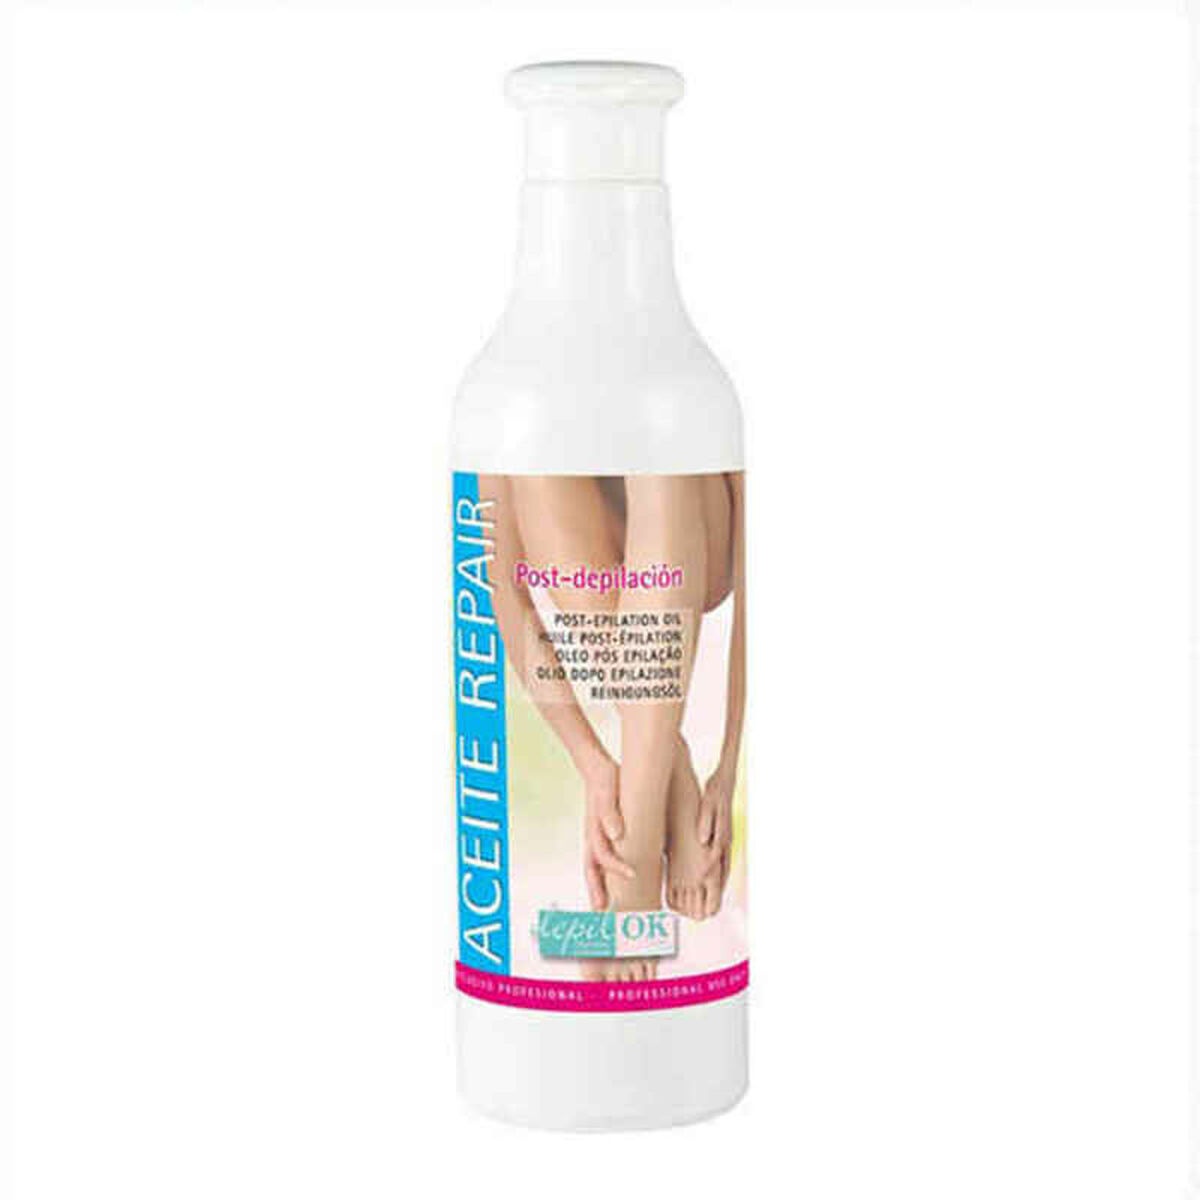
Tratamiento Depil Ok (500 ml) (500 ml)
Brand: Depil Ok
¿Te gustaría tener la mejor línea de tratamientos estéticos en tu hogar con productos de calidad a buen precio? ¡Pues no te quedes sin Tratamiento Depil Ok (500 ml) (500 ml) ! Capacidad: 500 ml Tipo: Aceite
Category: Health & Beauty > Personal Care > Shaving & Grooming > Hair Removal > Waxing Kits & Supplies